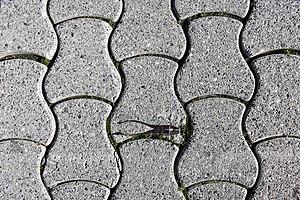
Le mystère de la pince coulée dans un pavé de la place de la Riponne, à Lausanne (Suisse).
La place de la Riponne est une place de Lausanne, située dans le quartier du centre.